Eranthis hyemalis

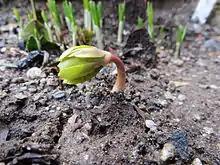
Shoot emerging from soil in early spring

Eranthis hyemalis, the winter aconite, is a species of flowering plant in the buttercup family Ranunculaceae, native to calcareous woodland habitats in France, Italy and the Balkans, and widely naturalized elsewhere in Europe.